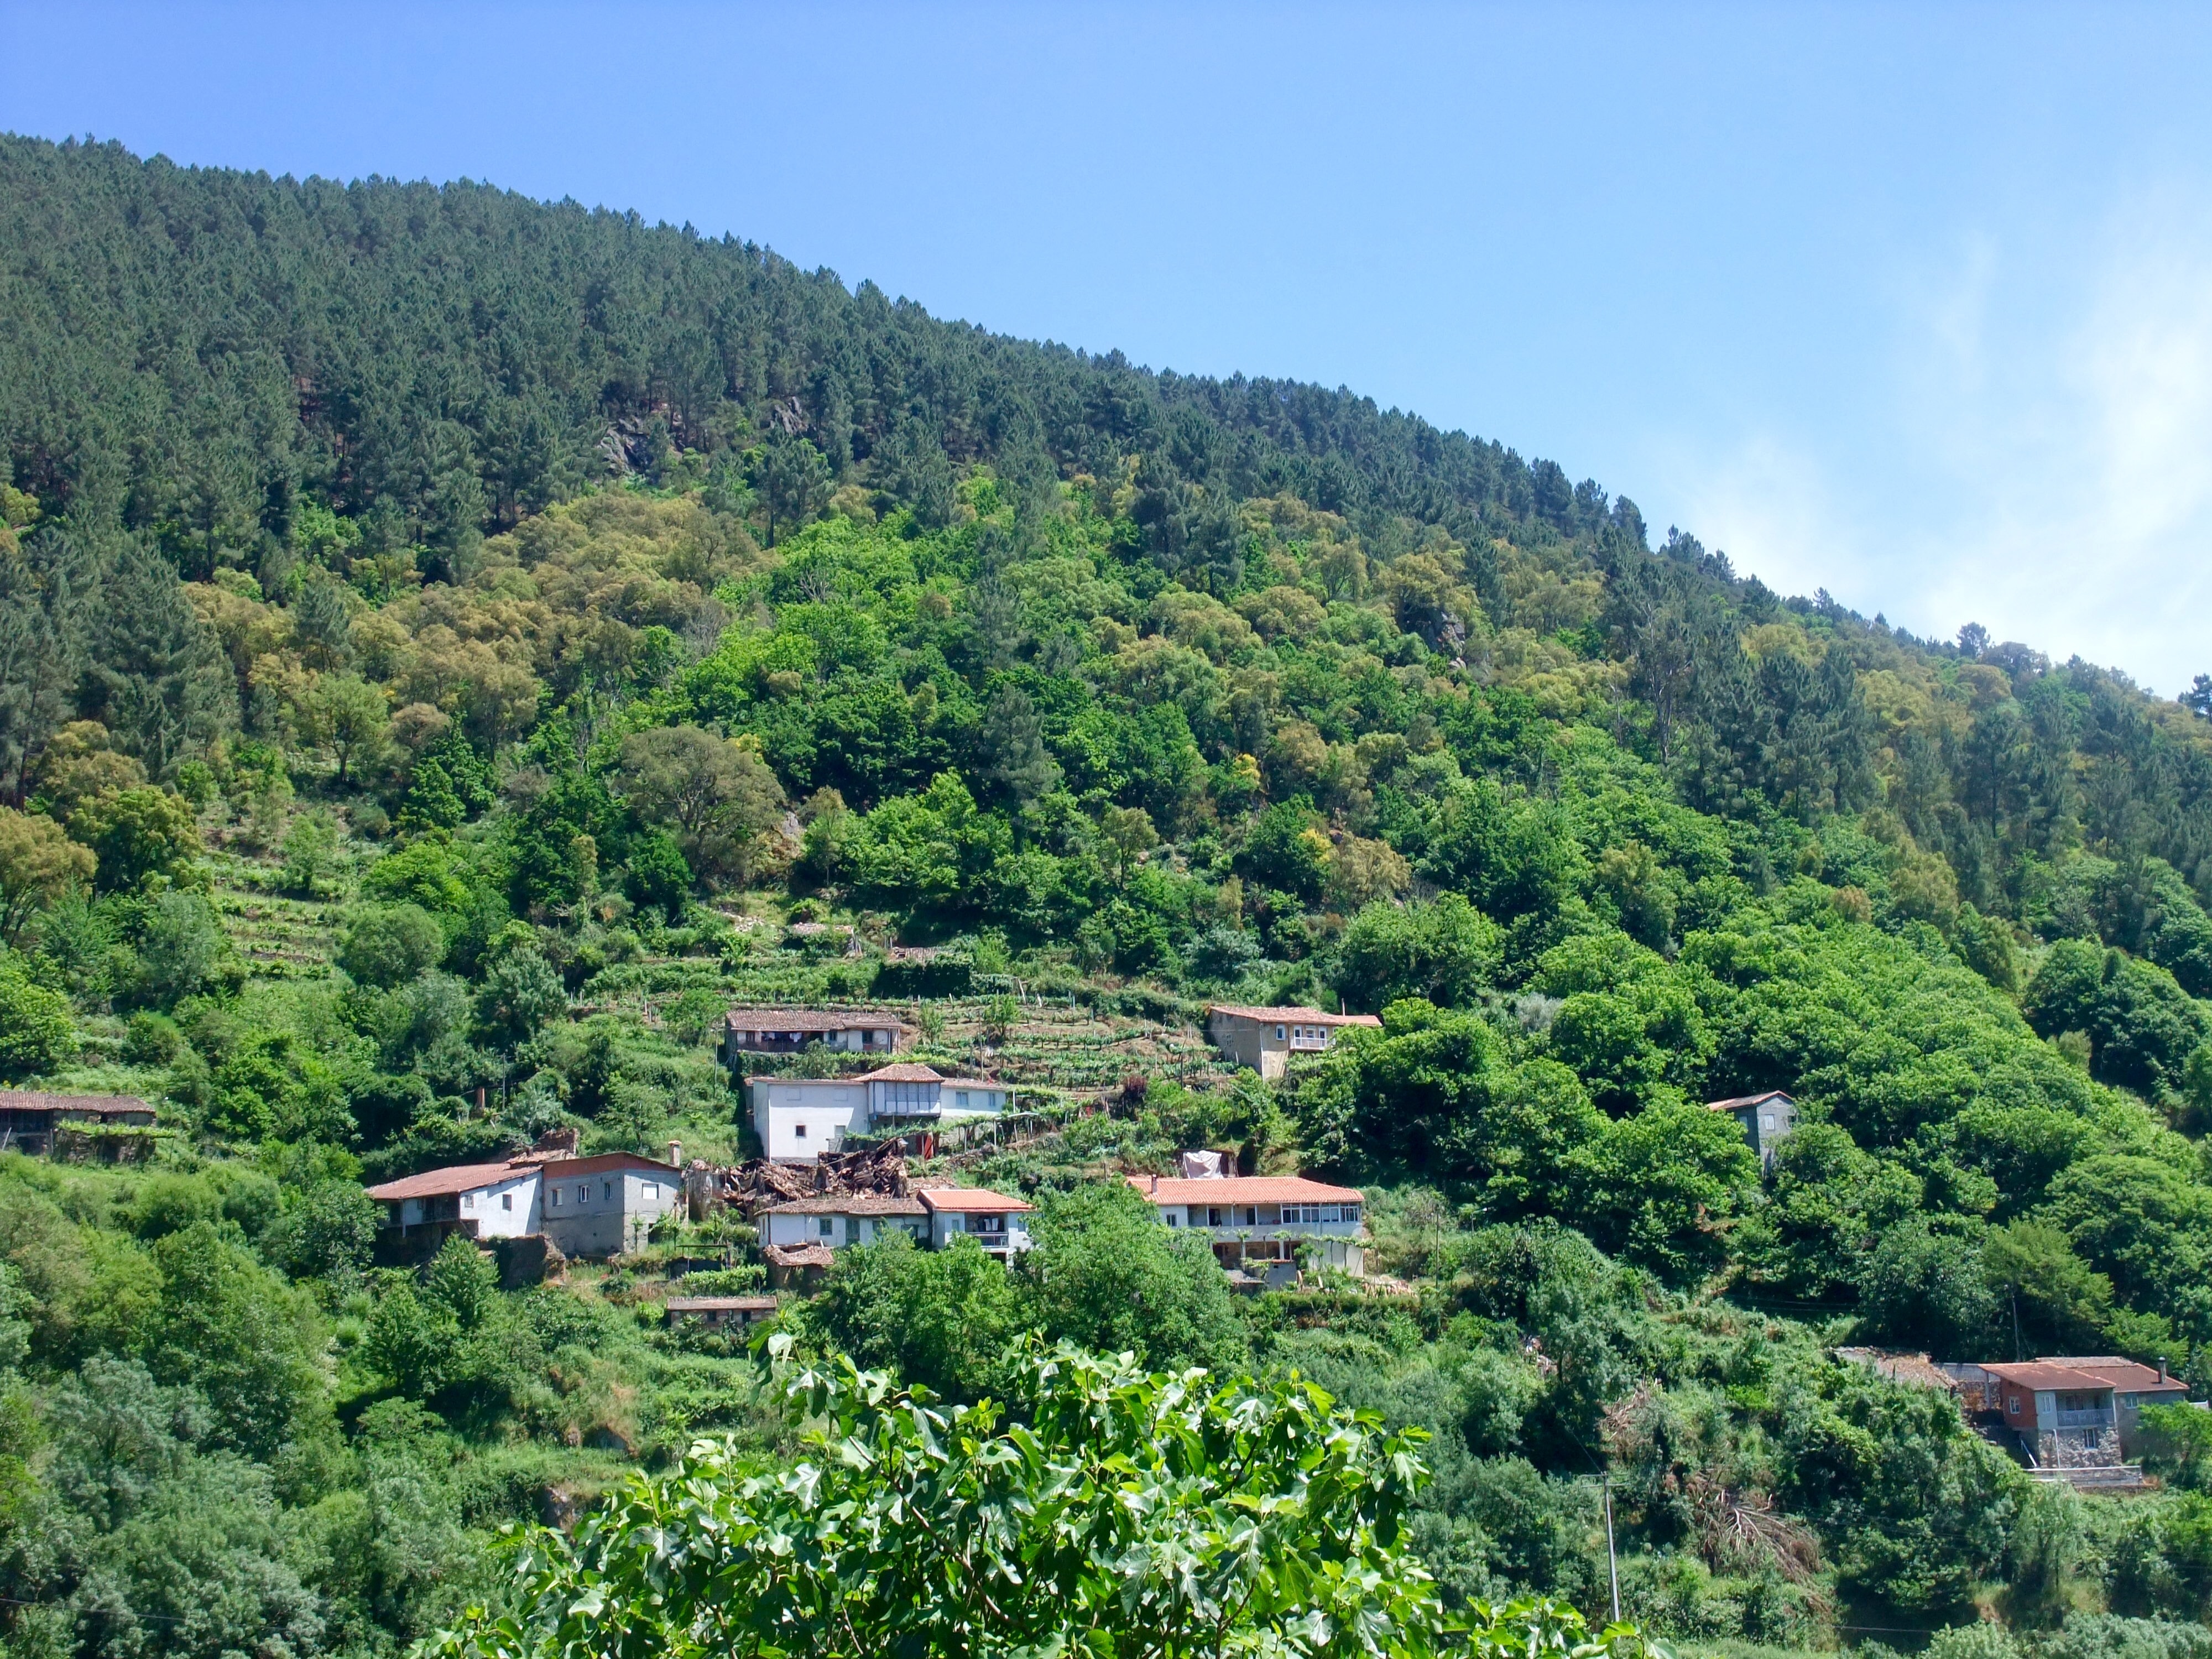
tree, forest, mountain, wine, hill, valley, mountain range, village, jungle, rainforest, galicia, lugo, habitat, ecosystem, ourense, vineyards, rural area, hill station, biome, ribeira sacra, natural environment, geographical feature, human settlement, mountainous landforms, sil canyons